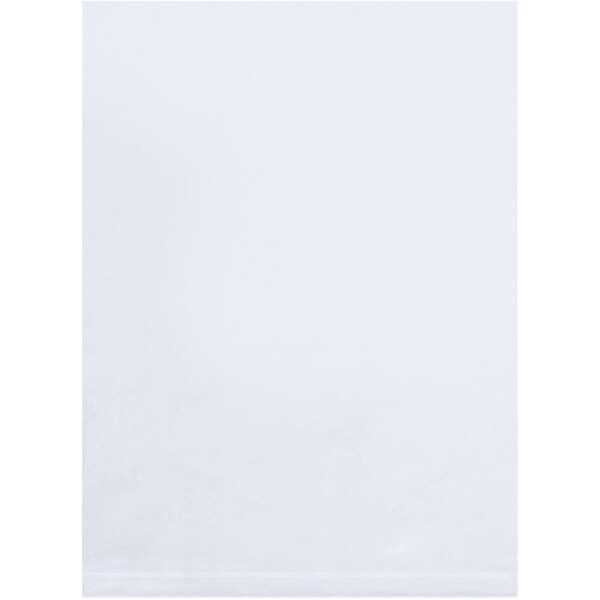
5 x 38 in. 3 Mil Flat Poly Bags
Dimensions and Details Country of Origin (subject to change) China Package Quantity 1
Brand: EZRU PACK
Category: Business & Industrial > Retail > Paper & Plastic Shopping Bags > Soft Loop Shopping Bags